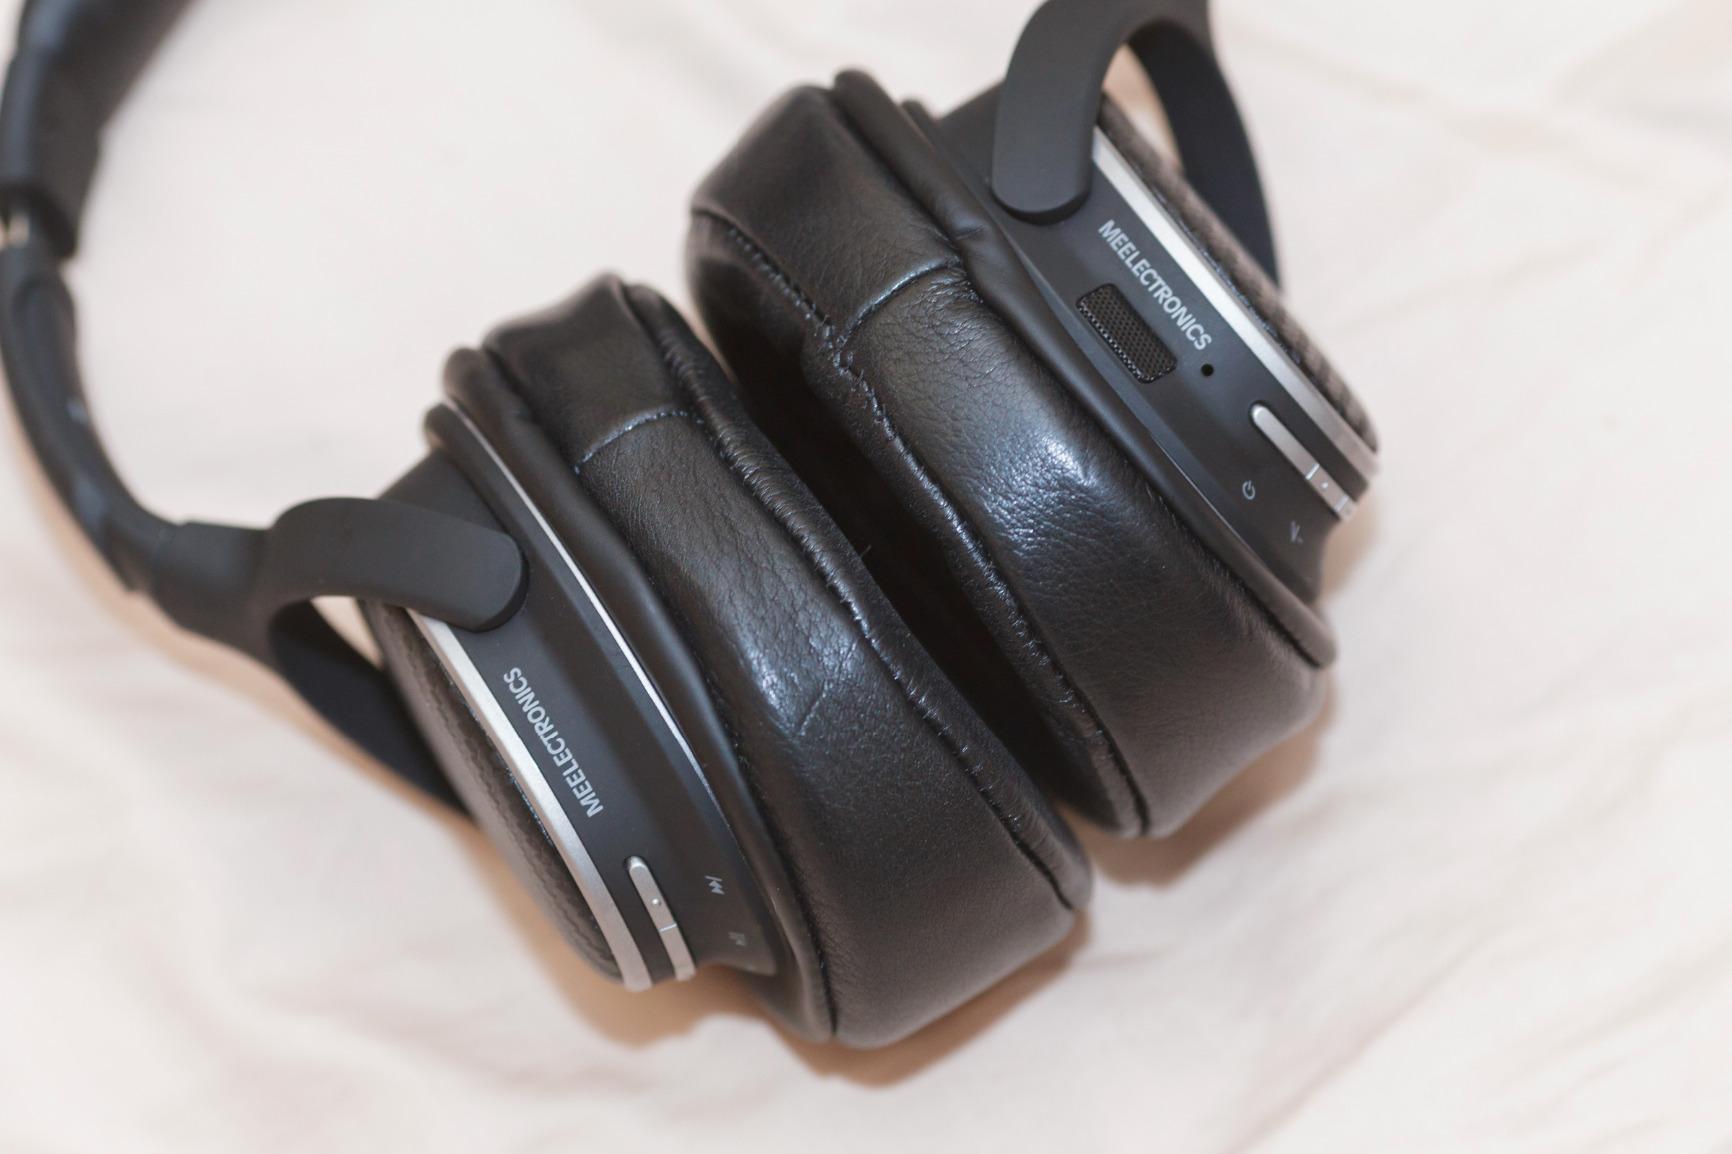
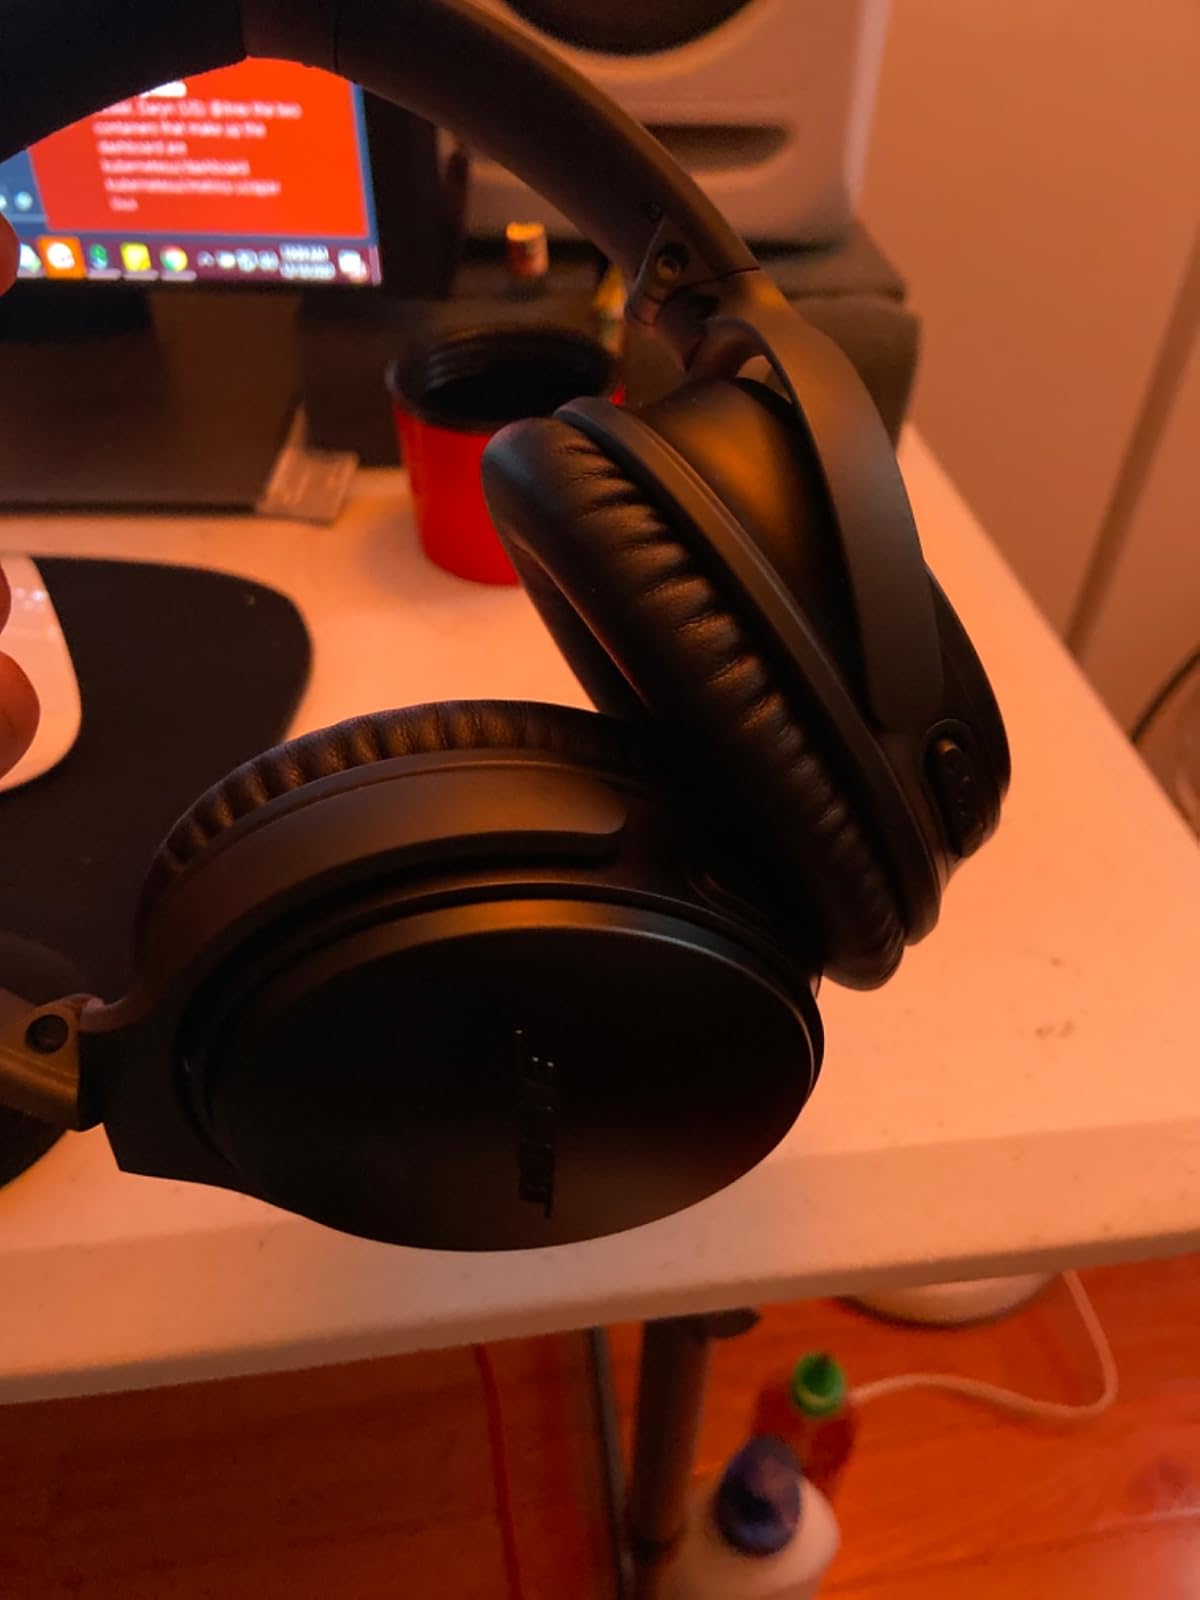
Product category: headphones
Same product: no